Conor Daly

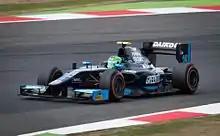
Daly at Silverstone during the 2014 GP2 Series.

Daly competed in the 2013 GP2 Series season season-opener at Sepang International Circuit with Hilmer Motorsport. He finished seventh in the sprint race and scored two championship points.